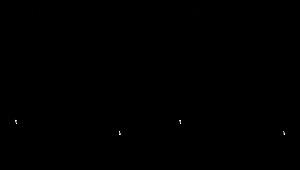
La citrullination est la conversion de l'arginine en citrulline.